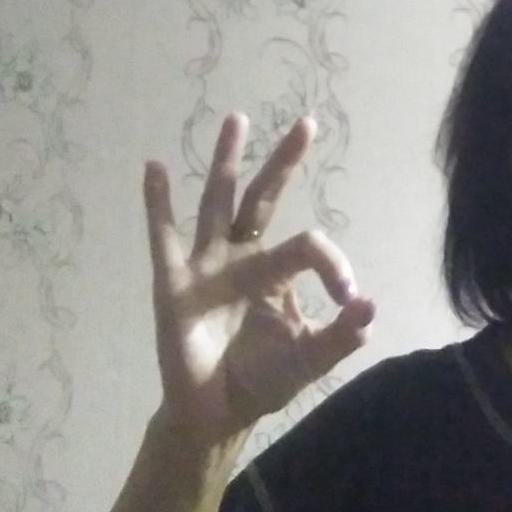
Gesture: ok